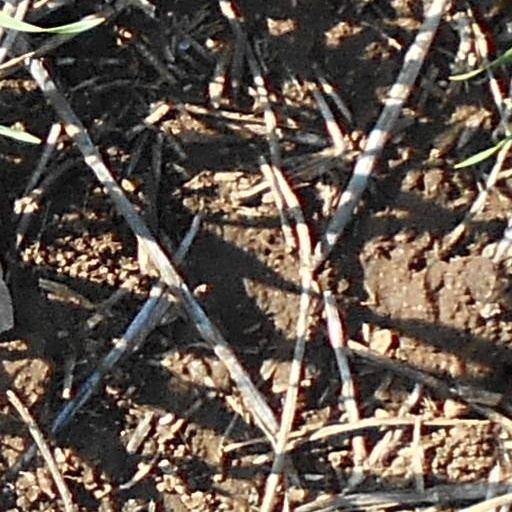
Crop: wheat